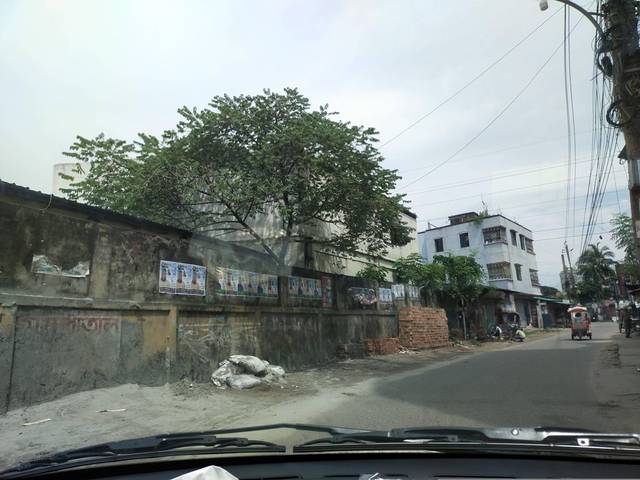
Region: Bangladesh
Coordinates: 23.904, 90.415